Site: brandenburg
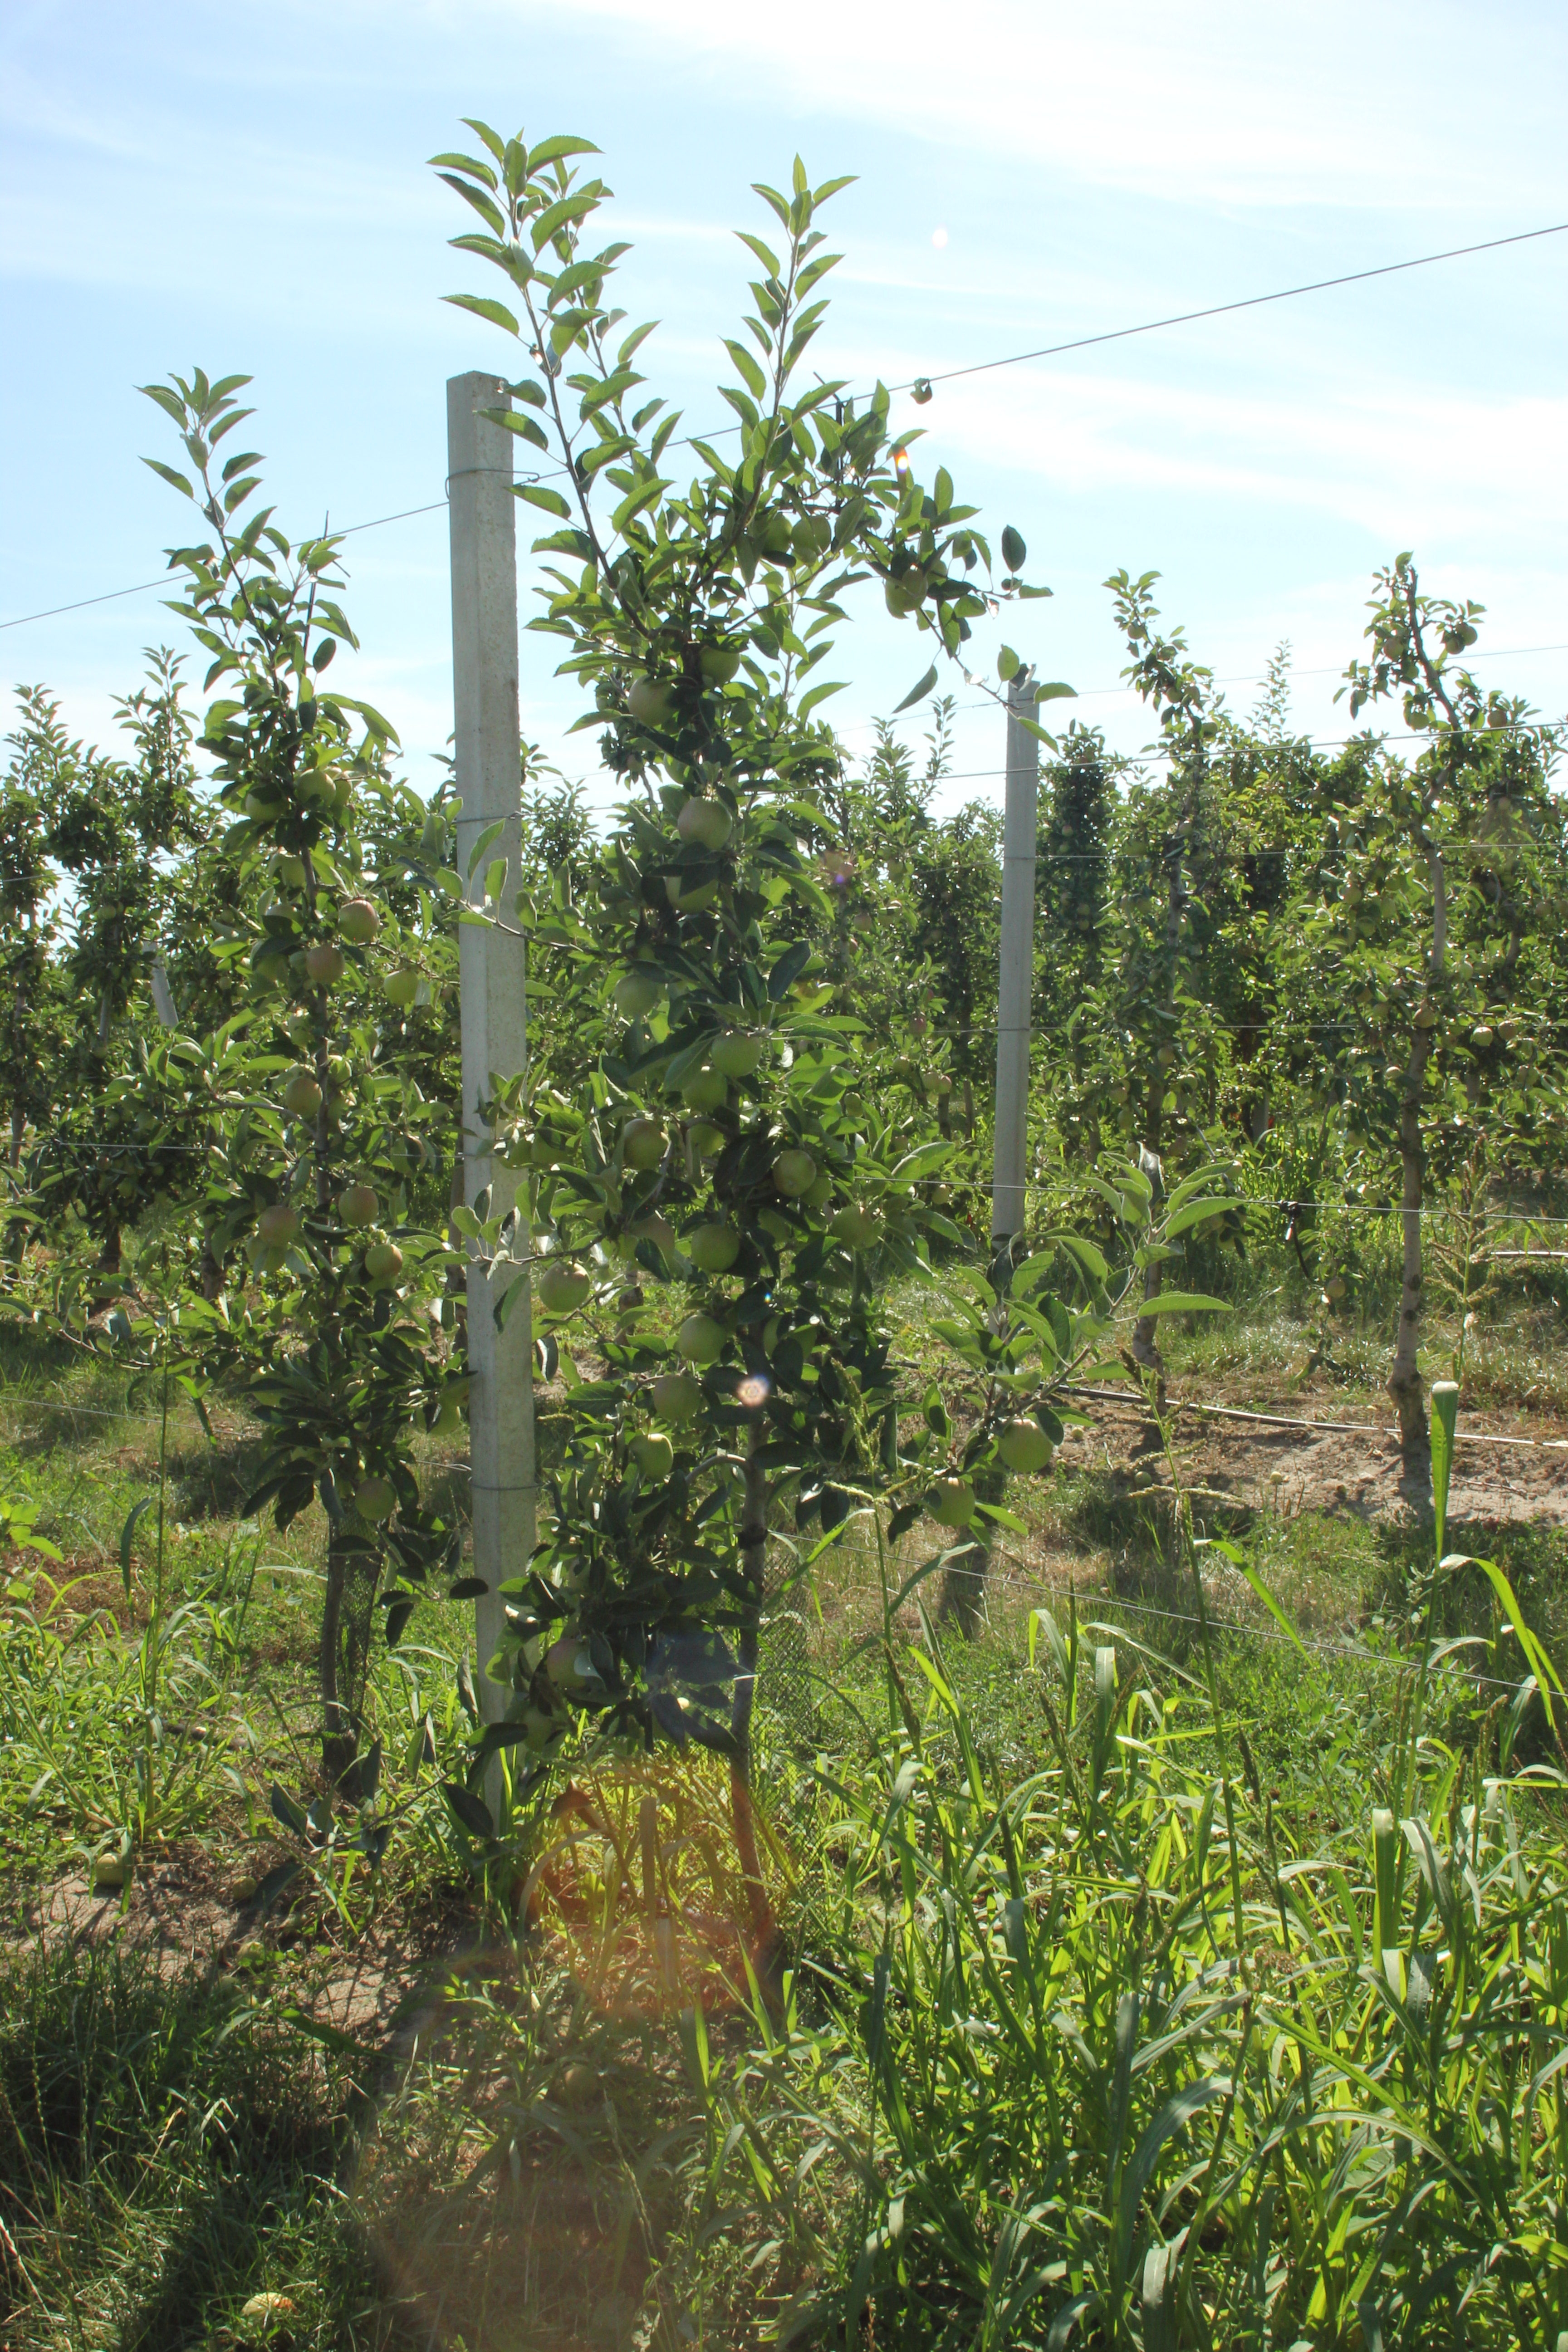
Growth stage (BBCH 77): Development of fruit